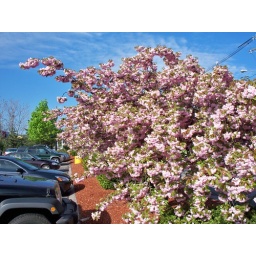
A pink tree near Dunkin Donuts in Drum Hill